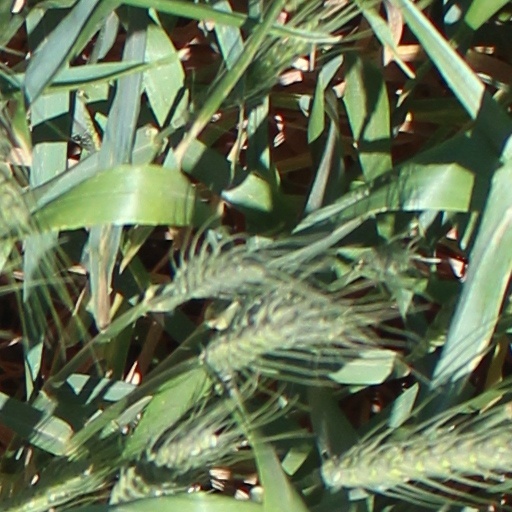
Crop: wheat